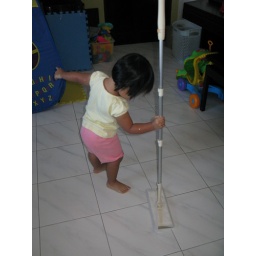
She was going around the house cleaning this morning, under the tables and chairs too!